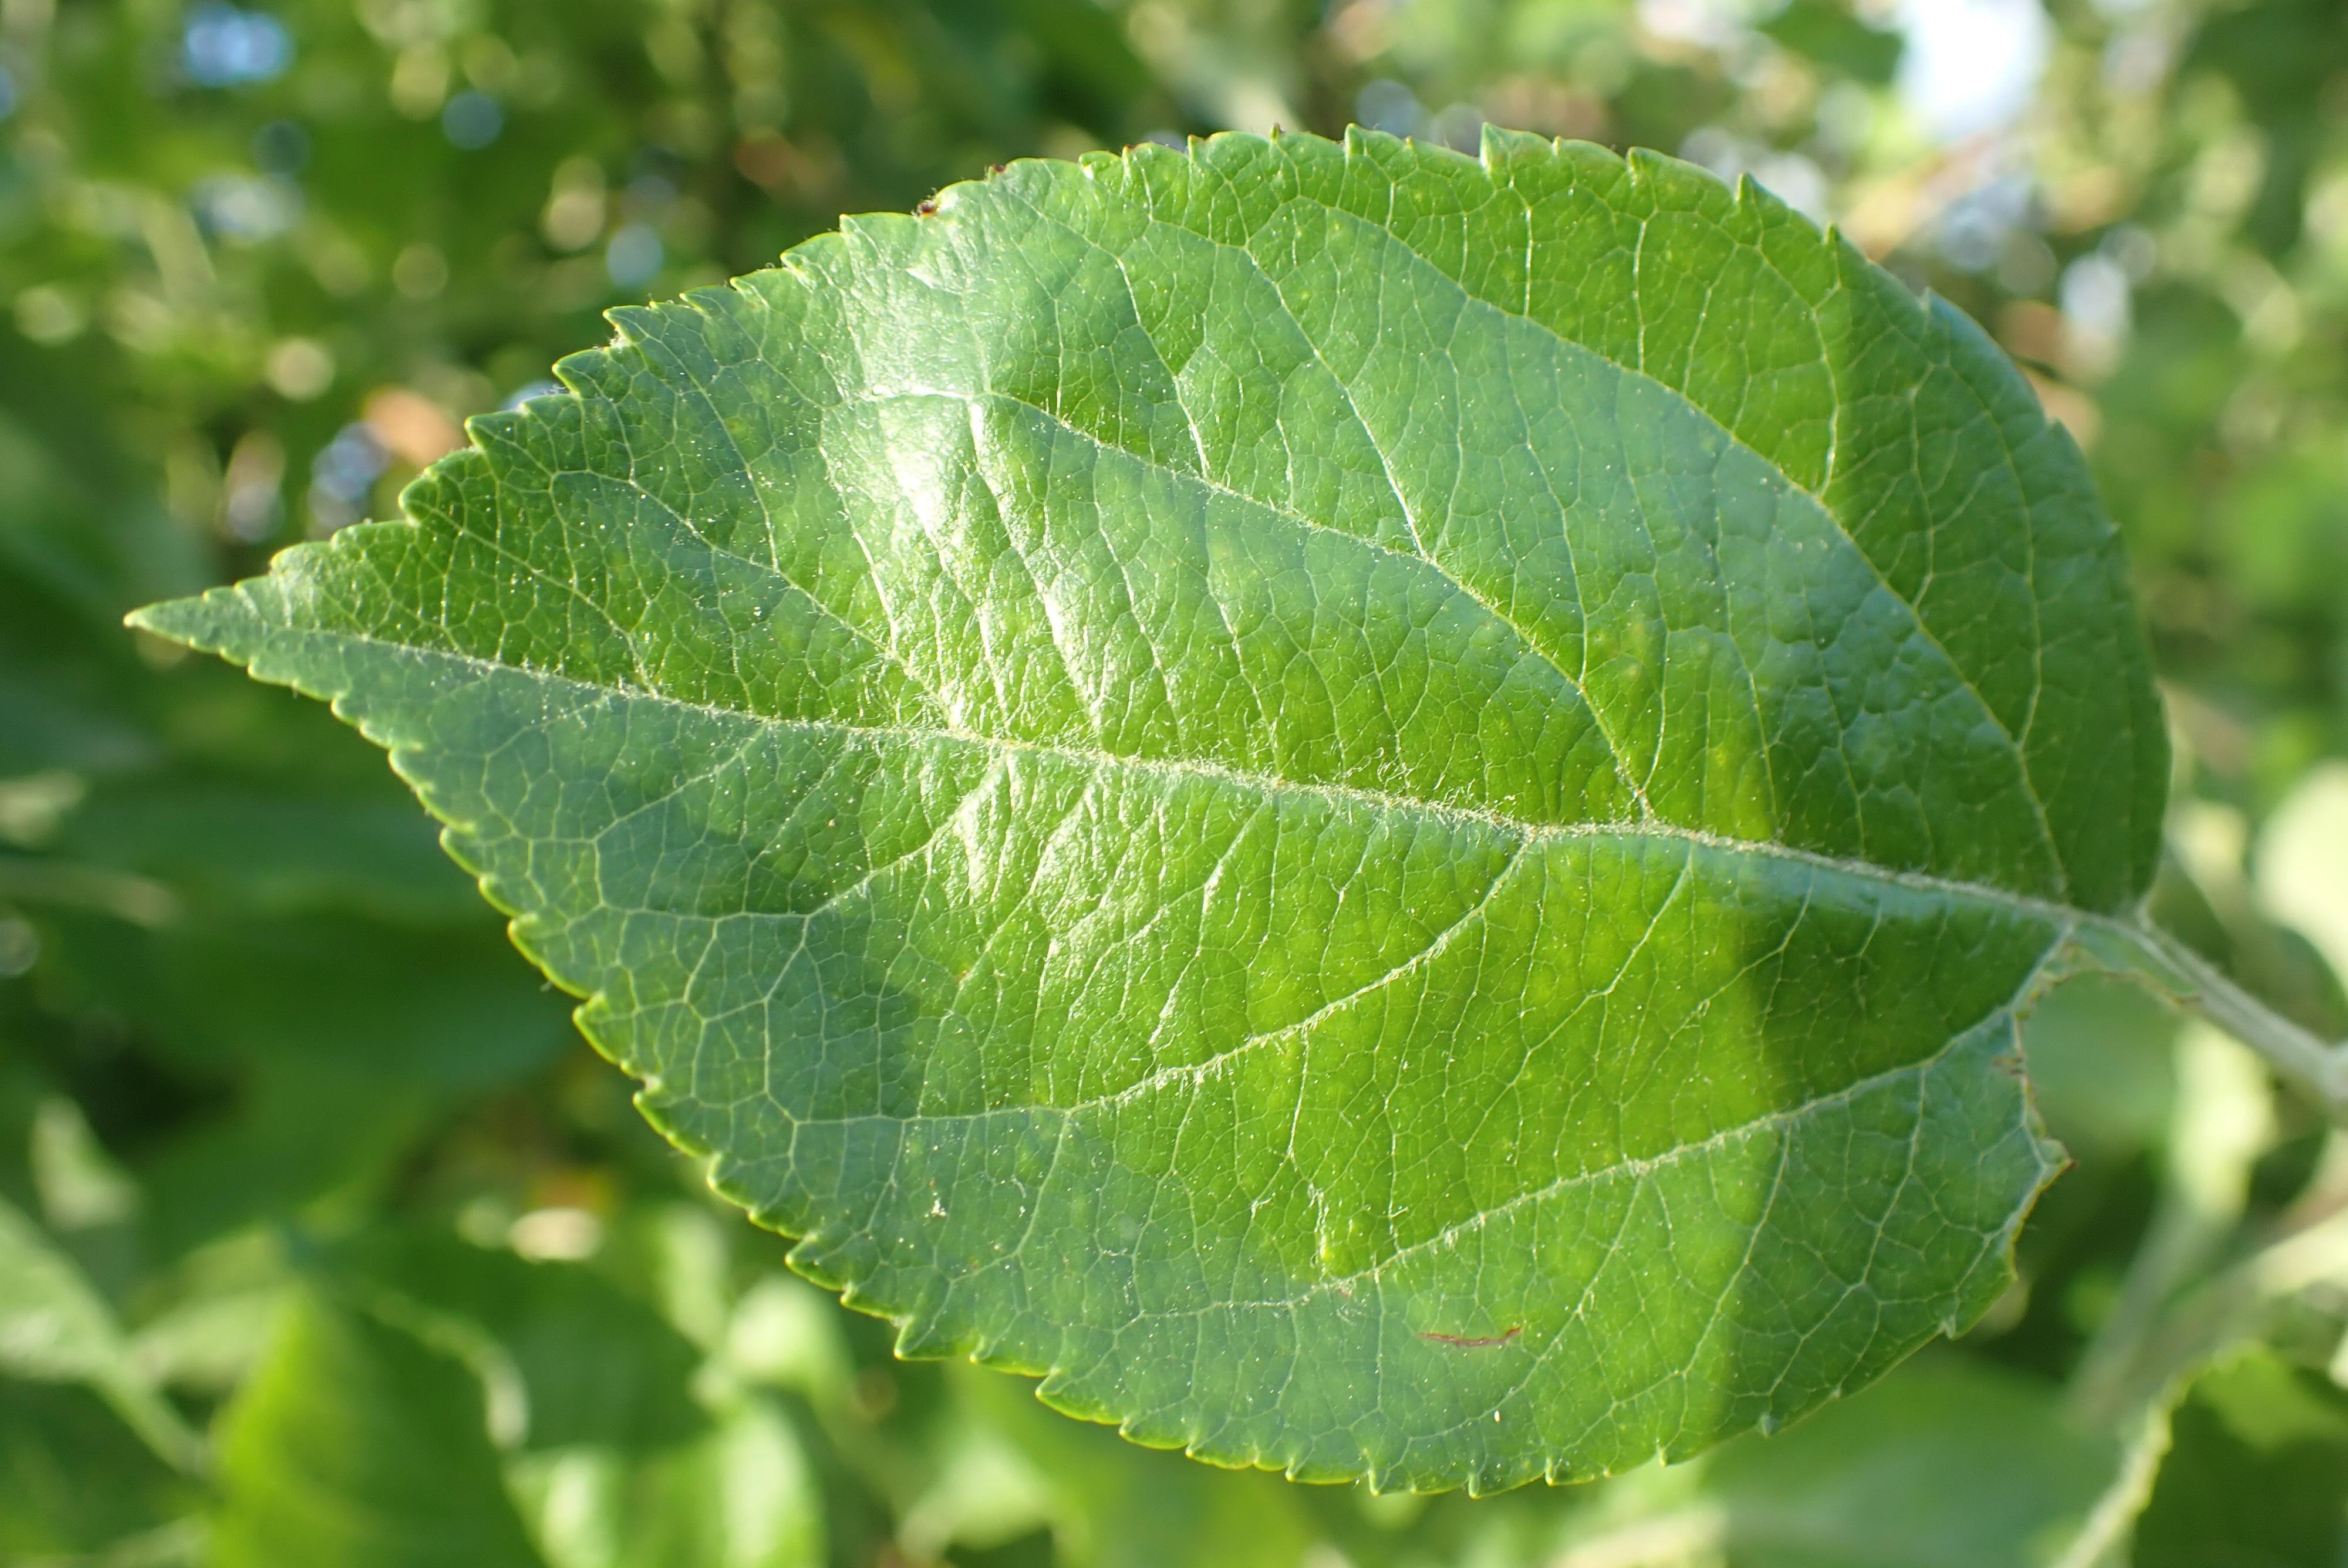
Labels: healthy